Diloma nigerrimum

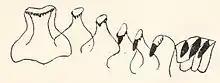
Radula of a New Zealand specimen

Although the dentition of the New Zealand morph is quite different from that of the South American "D. nigerrima" morph, genetic analysis shows that they belong to the same species.